Music in early modern Scotland

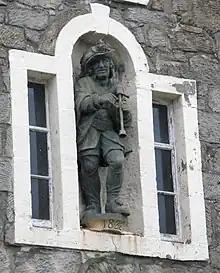
The statue of Habbie Simpson in Kilbarchan

The outstanding Scottish composer of the first half of the sixteenth century was Robert Carver (c. 1488–1558), a canon of Scone Abbey. His complex polyphonic music could only have been performed by a large and highly trained choir such as the one employed in the Scottish Chapel Royal. James V was also a patron to figures including David Peebles (c. 1510–79?), whose best known work "Si quis diligit me" (text from John 14:23), is a motet for four voices. These were probably only two of many accomplished composers from this era, whose work has largely only survived in fragments. Much of what survives of church music from the first half of the sixteenth century is due to the diligent work of Thomas Wode (d. 1590), vicar of St Andrews, who compiled a part book from now lost sources, which was continued by unknown hands after his death.